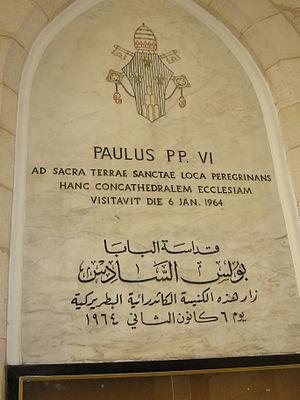
L'église du Très-Saint-Nom-de-Jésus, construite au XIXe siècle, est la cocathédrale du patriarcat latin de Jérusalem. Sise à Jérusalem, en Terre sainte, elle abrite la chaire épiscopale du patriarche.